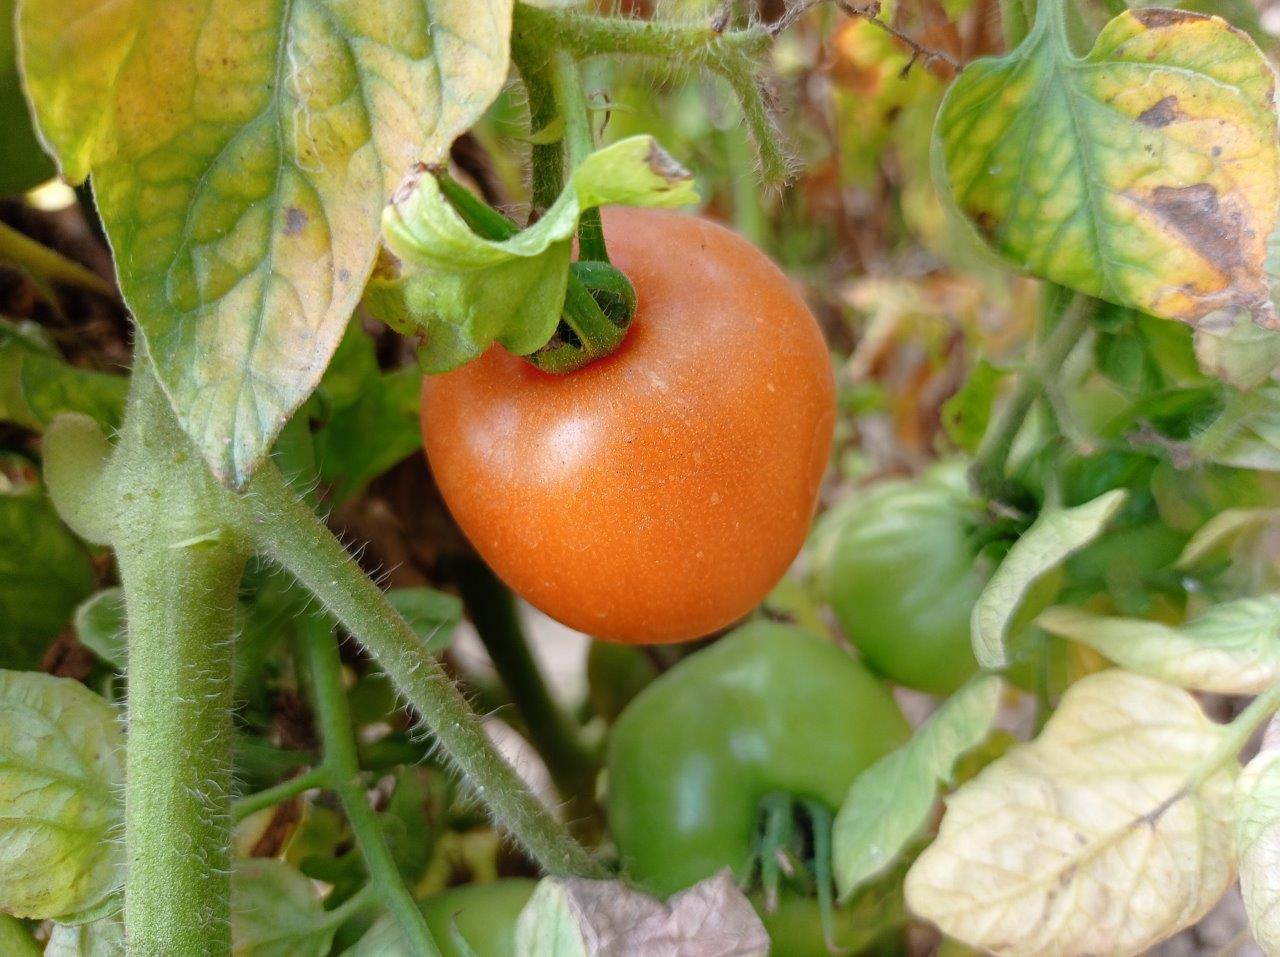
Maturity: Mature